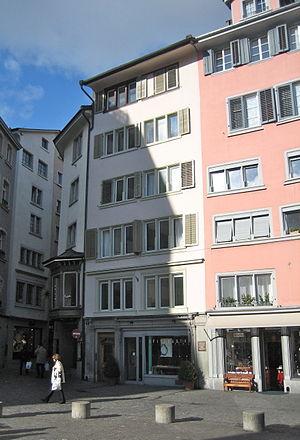
Ida Bindschedler, née le 6 juillet 1854 à Zurich et morte le 28 juin 1919 également à Zurich, est une écrivaine suisse de littérature pour enfants.